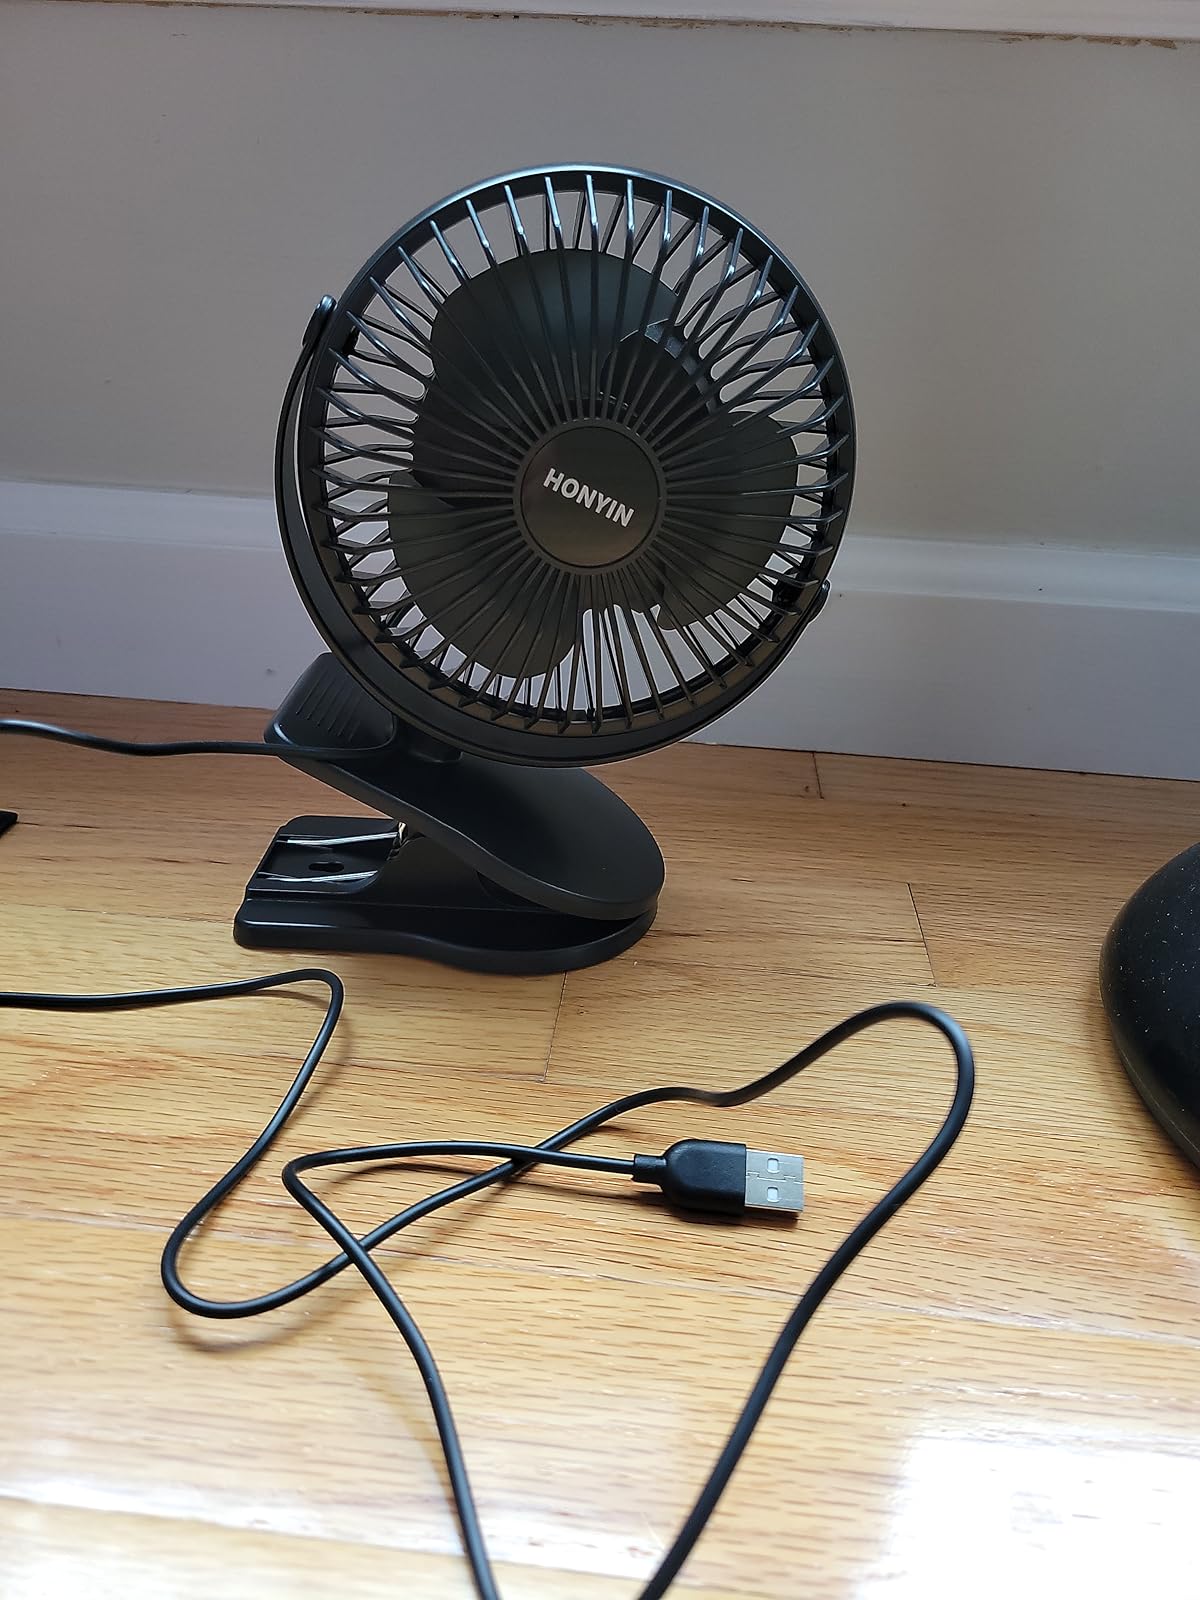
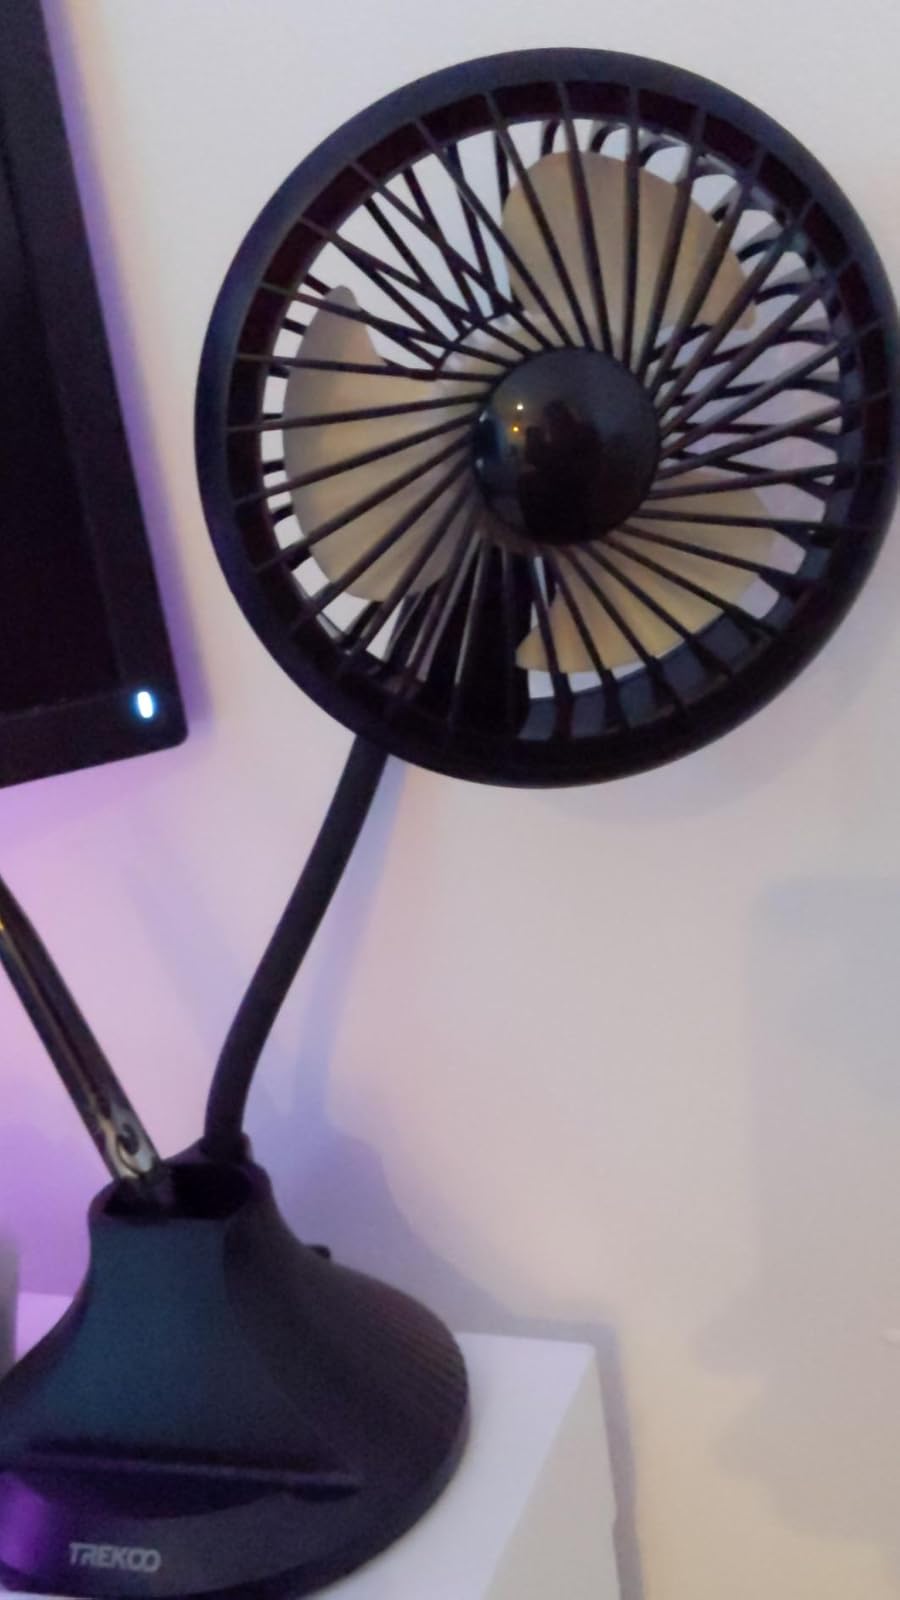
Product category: fan
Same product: no